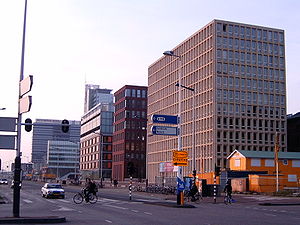
Amsterdam / Økonomi
Udvikling på den sydlige bred af IJ
Amsterdam er Nederlandenes hovedstad og største by. Den nederlandske forfatning anerkender Amsterdam som landets hovedstad, men ikke som regeringsby. Den rolle har byen Haag. Amsterdam har 860.124 indbyggere, mens det større hovedstadsområde Storamsterdam har 860.124 indbyggere. Byen ligger i provinsen Noord-Holland i den vestlige del af Nederlandene, men tjener ikke som provinsens hovedstad, som i stedet er Haarlem. Storamsterdam udgøres først og fremmest af den nordlige del af Randstad, der med sine 7 millioner indbyggere er en af Europas største bysammenvoksninger.